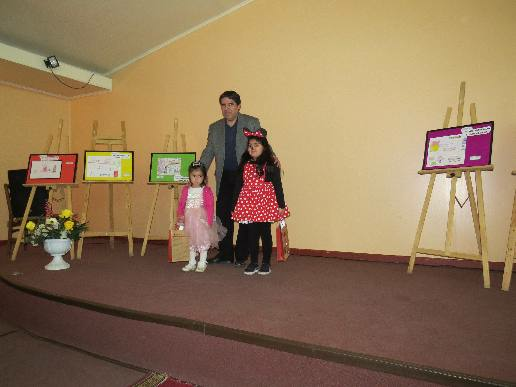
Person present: Yes